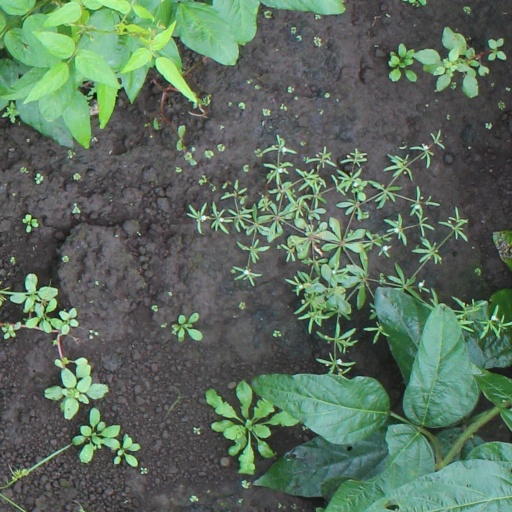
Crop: soybean